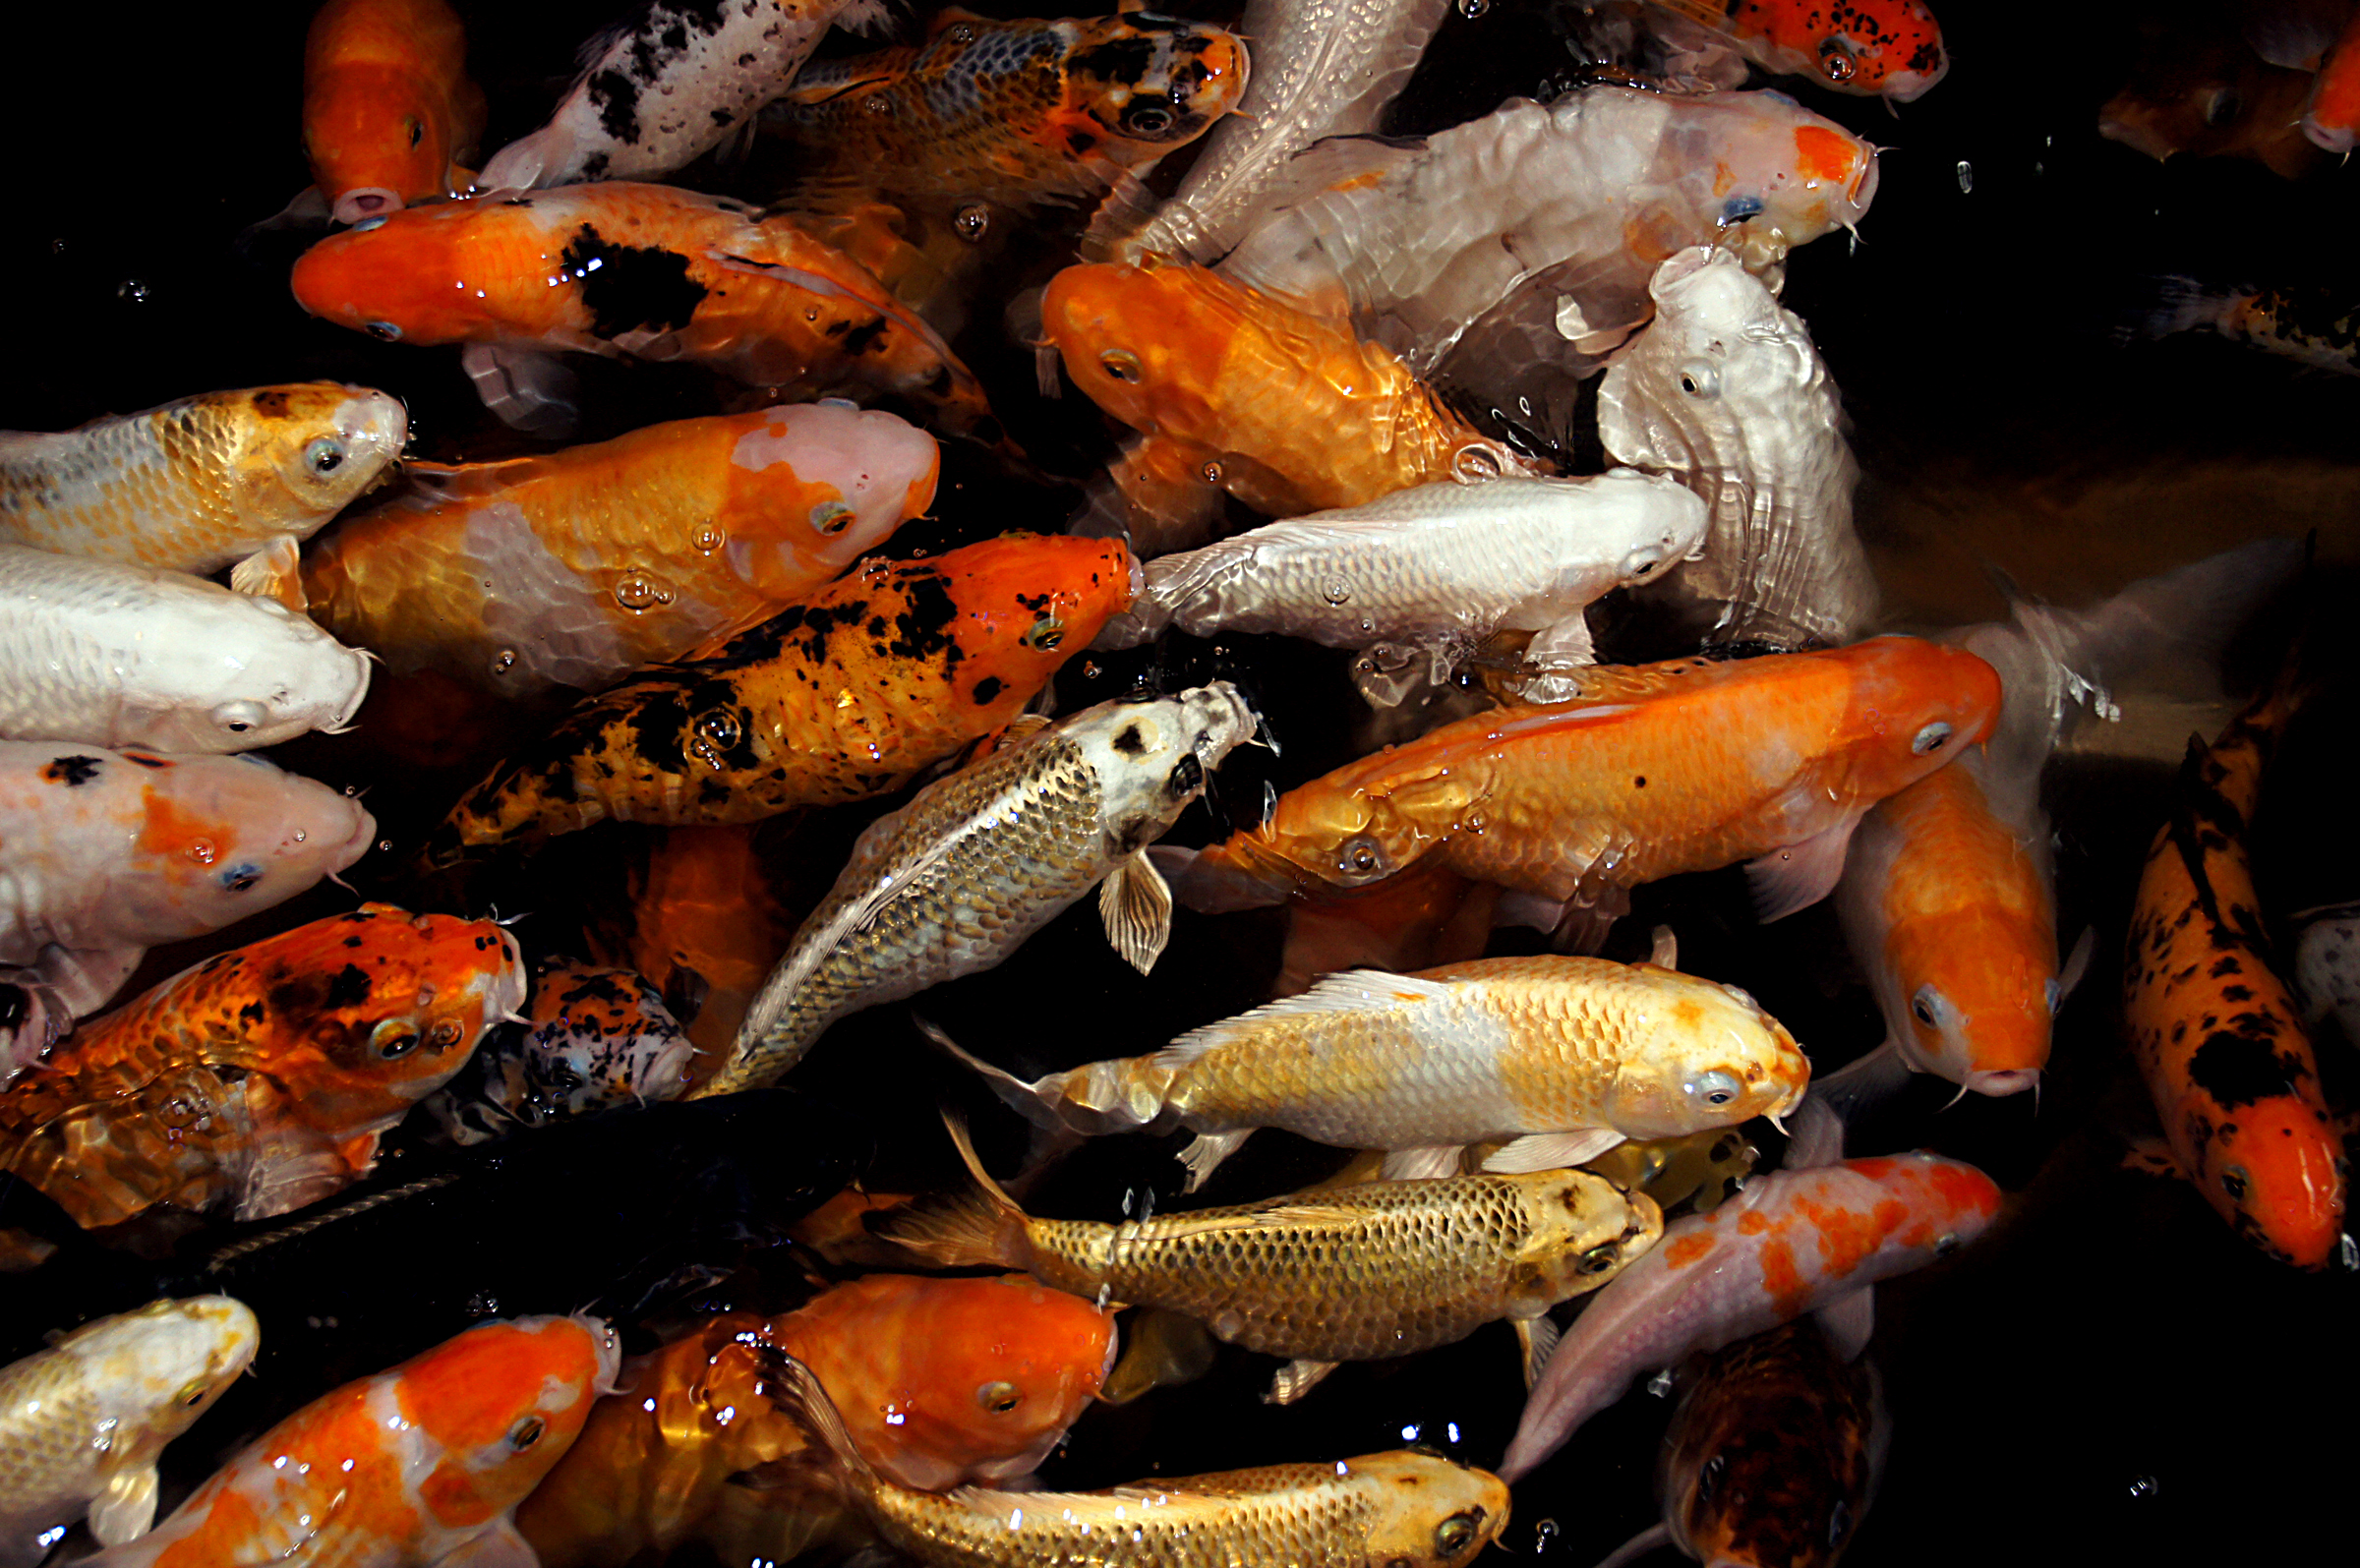
food, seafood, fish, cuisine, koicarp, goldfish, koi